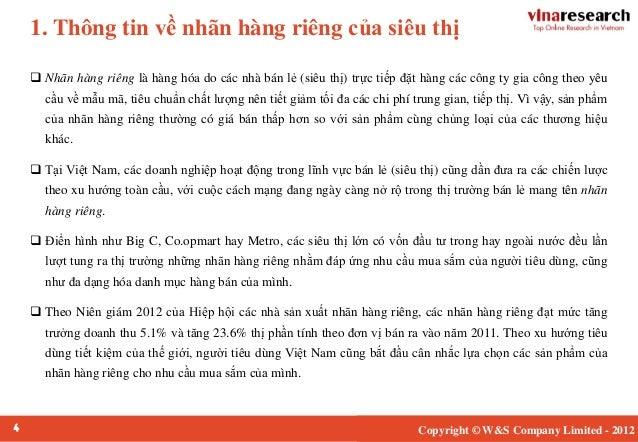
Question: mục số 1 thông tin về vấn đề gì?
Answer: về nhãn hàng riêng của siêu thị